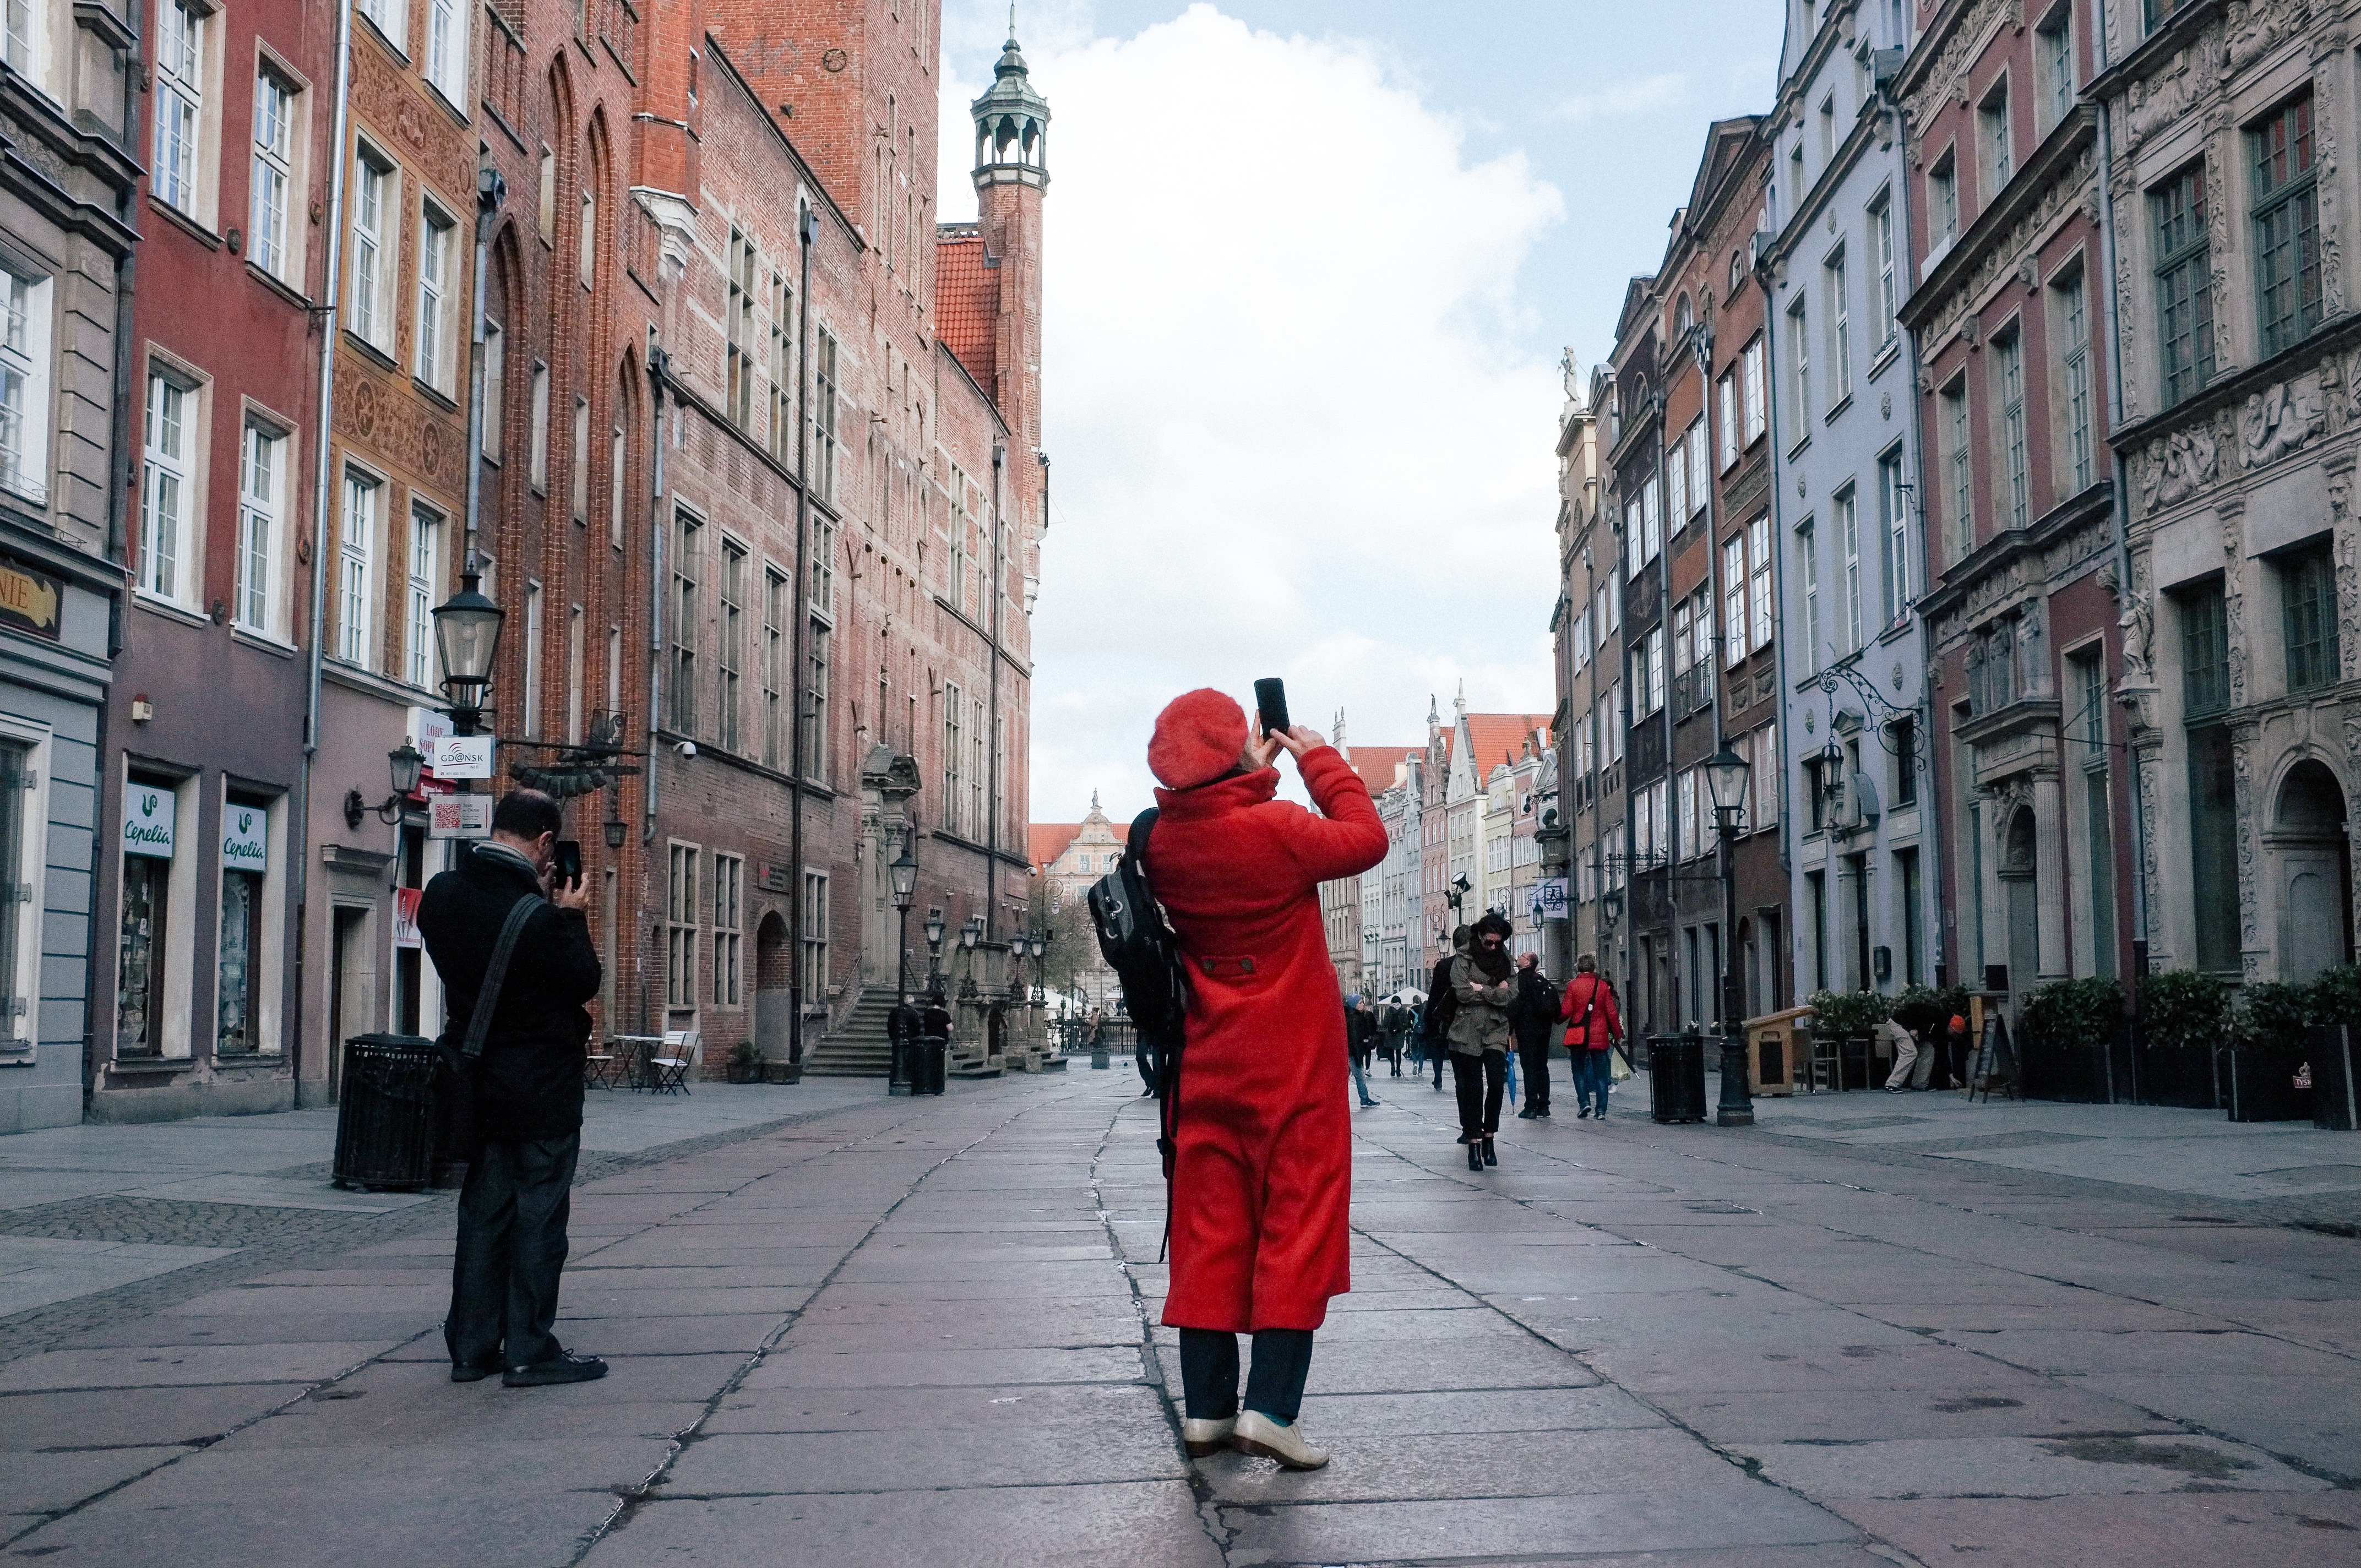
pedestrian, road, street, town, alley, city, downtown, lane, infrastructure, neighbourhood, urban area